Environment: real
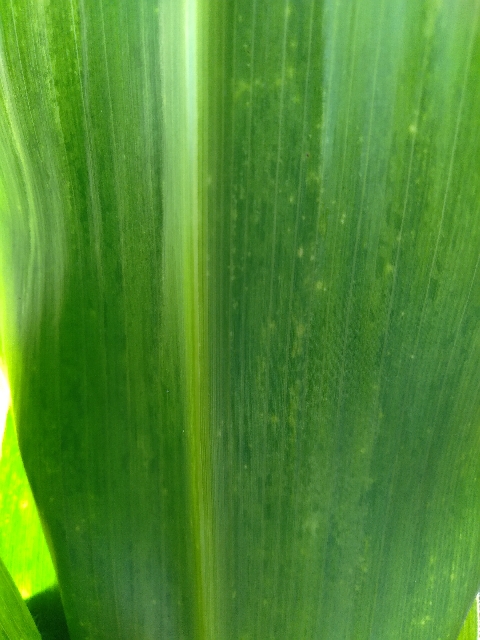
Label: lethal_necrosis